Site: brandenburg
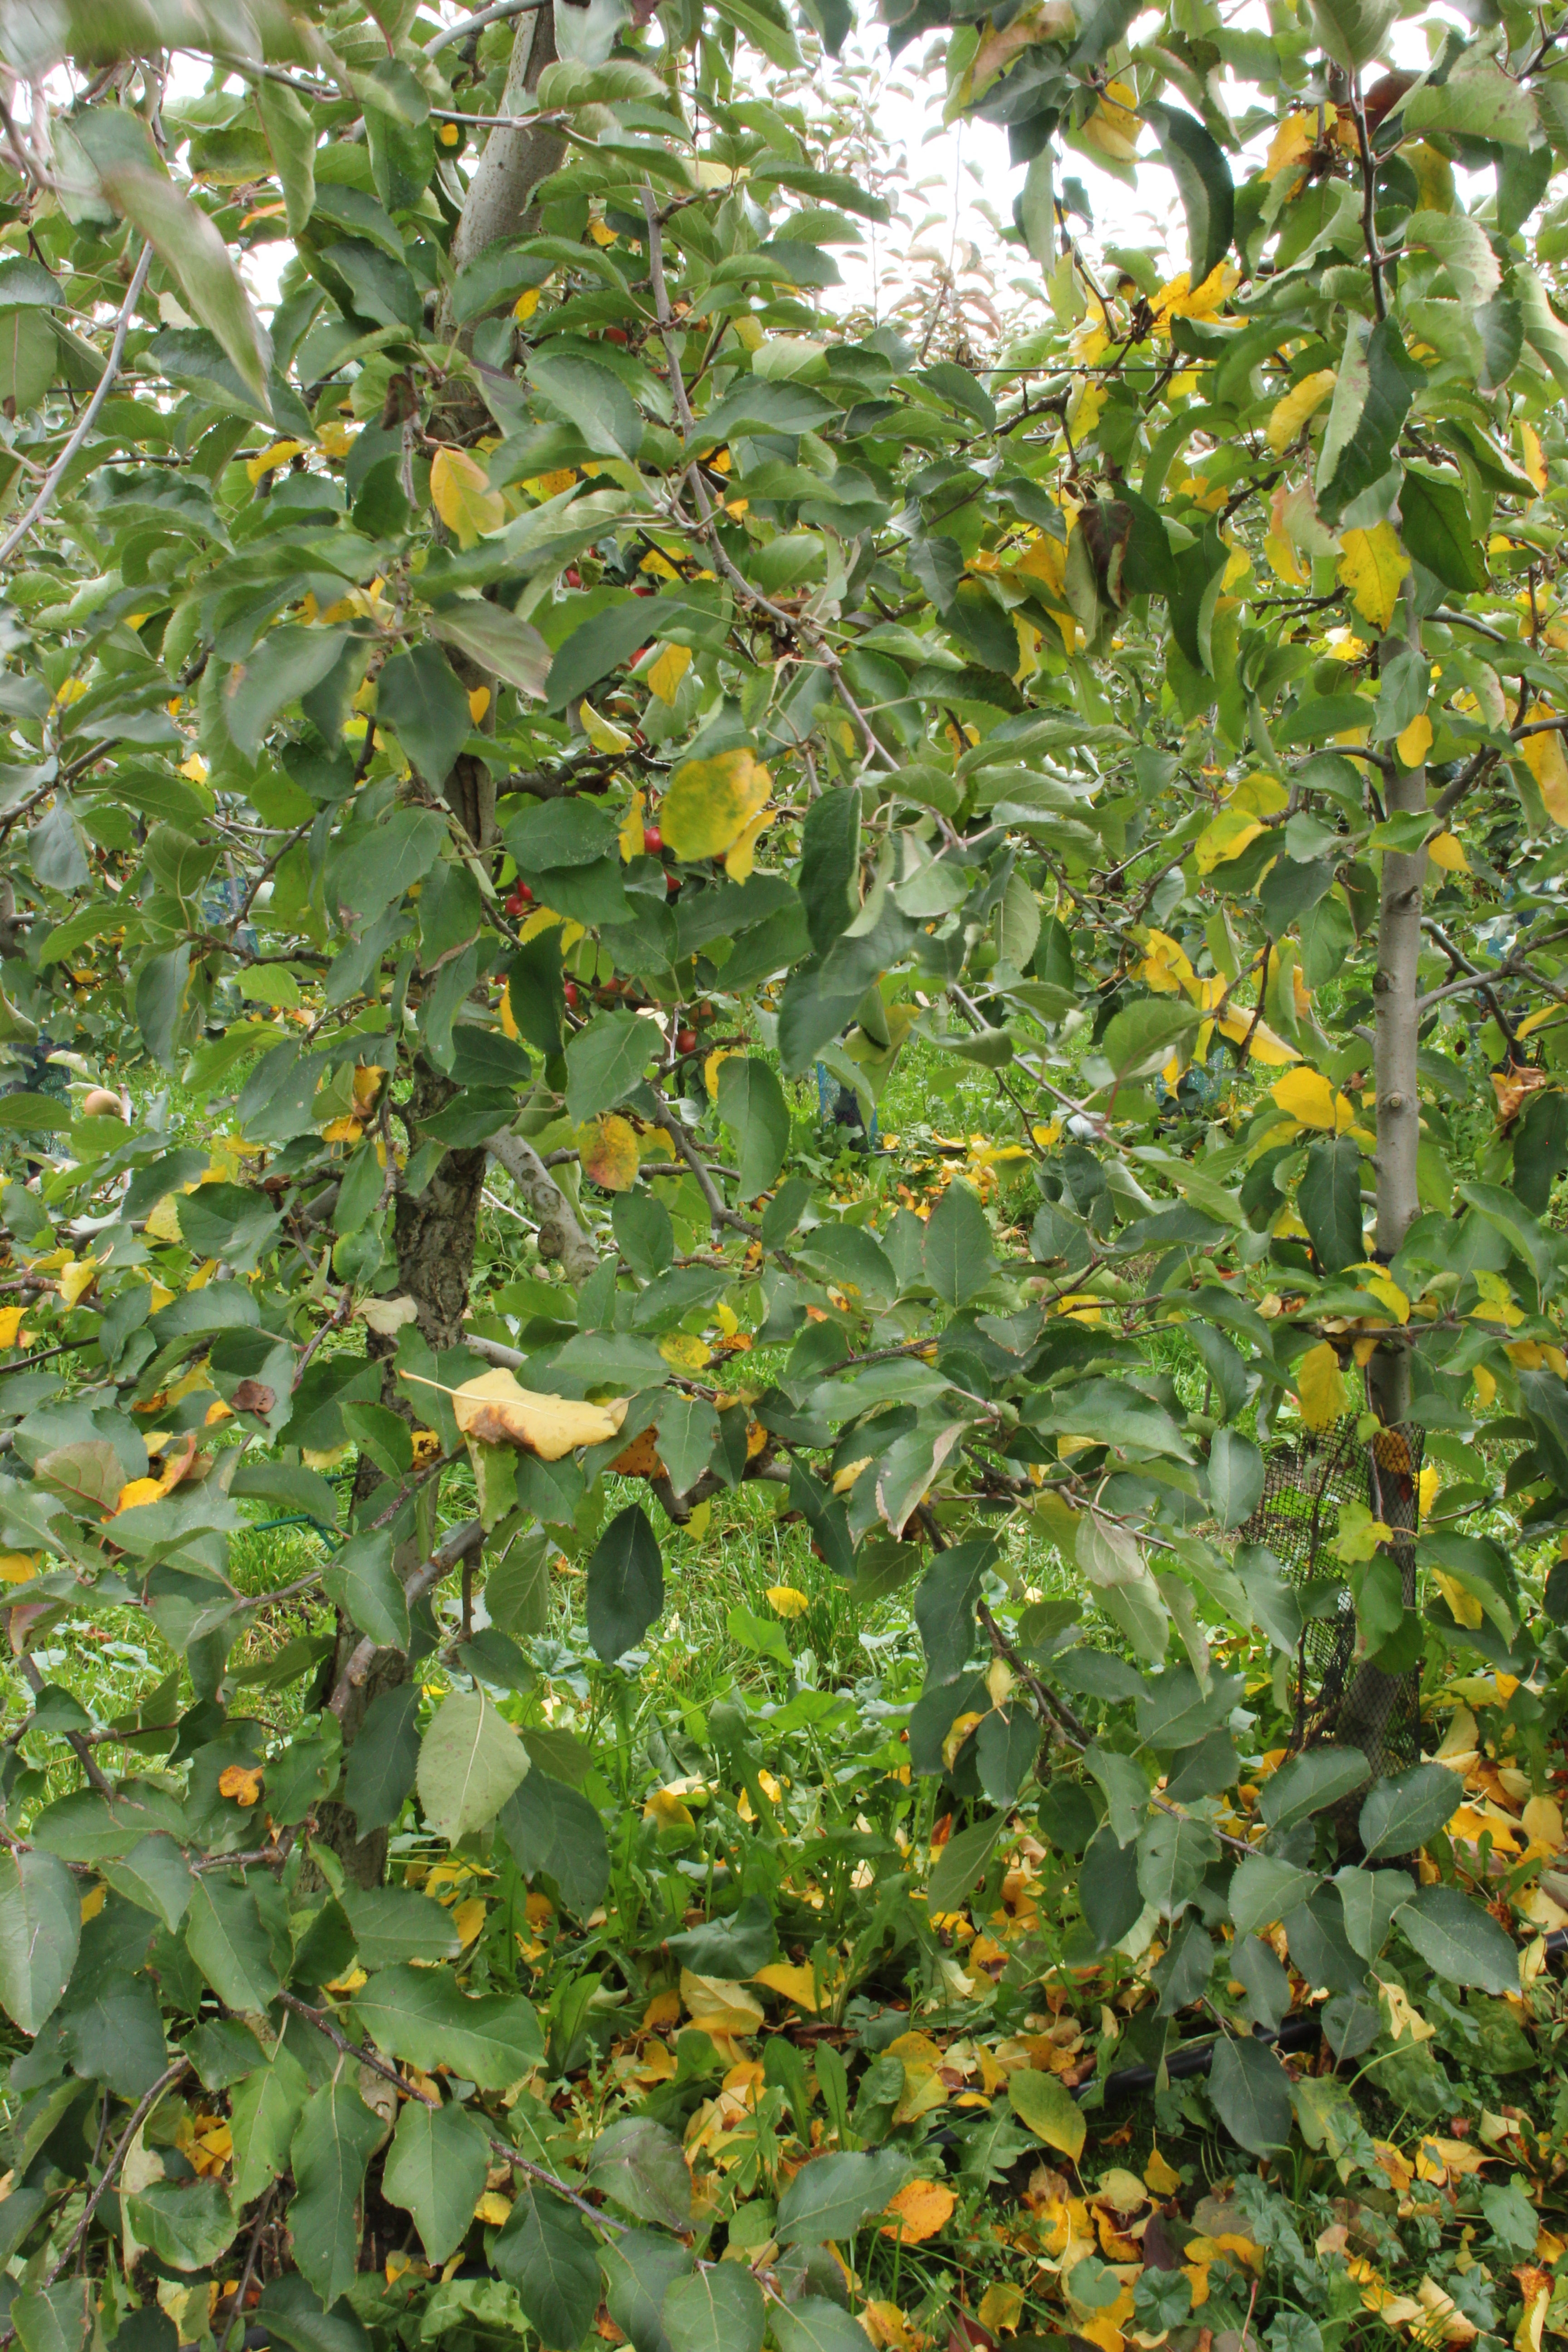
Growth stage (BBCH 91): Senescence, beginning of dormancy